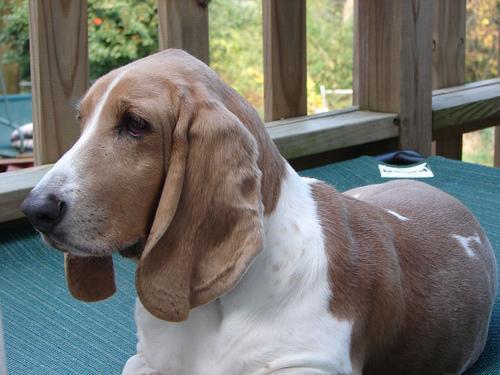
basset